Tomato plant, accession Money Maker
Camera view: bottom (45 deg); turntable rotation: 120 degrees
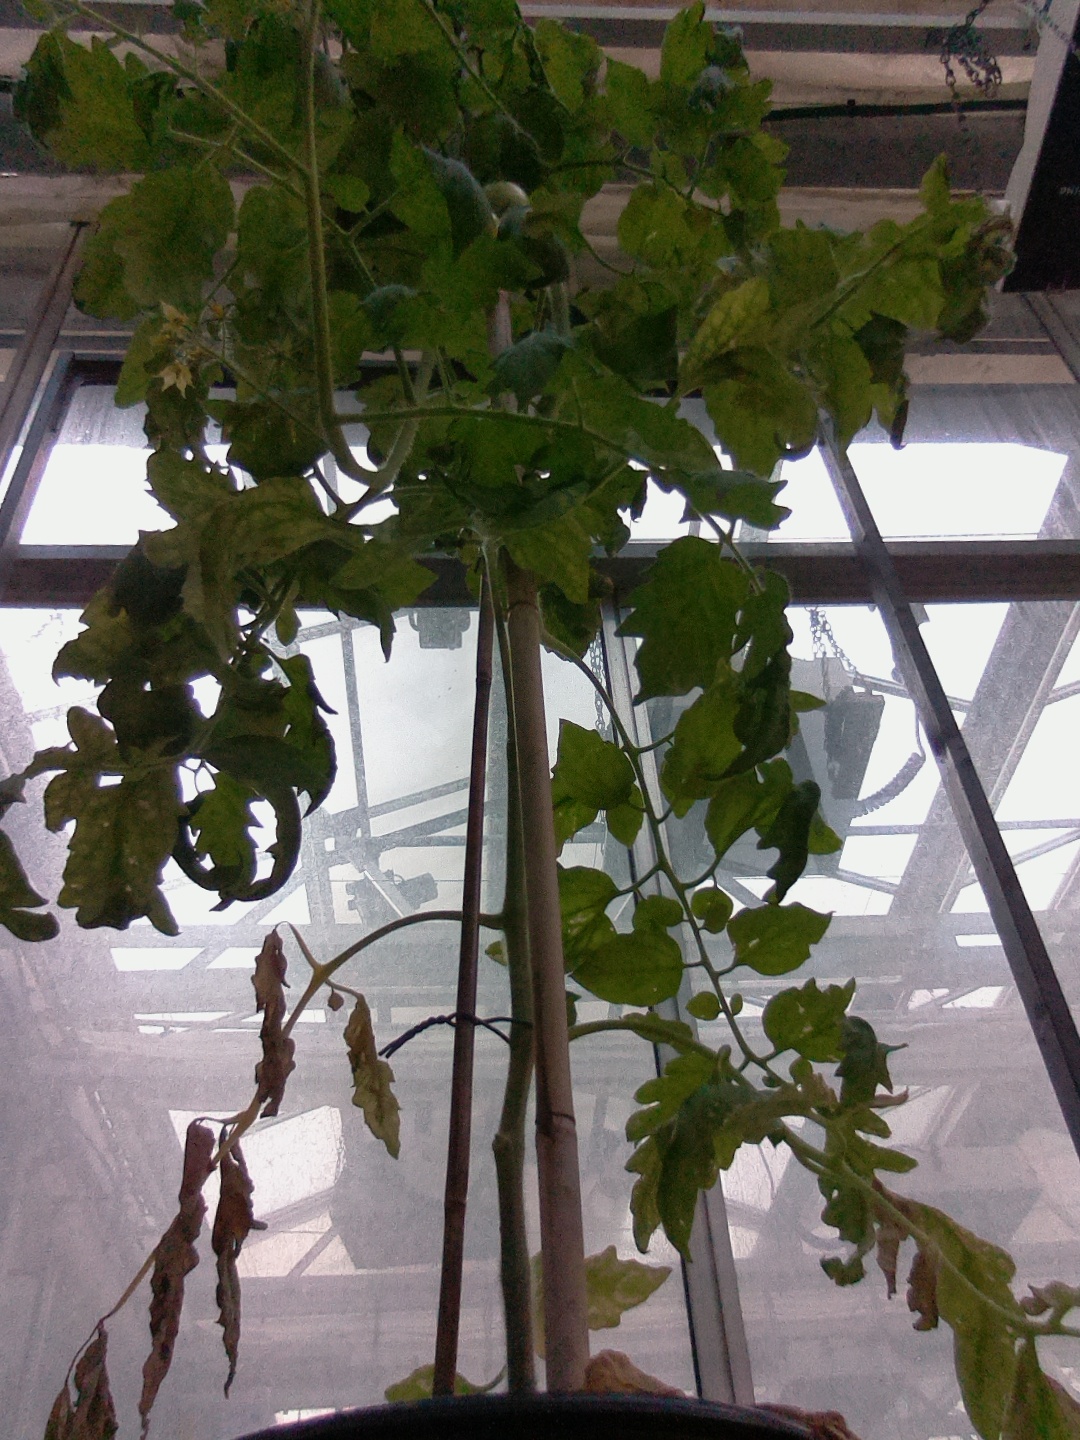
BBCH growth stage 74: 40%-50% of final fruit size